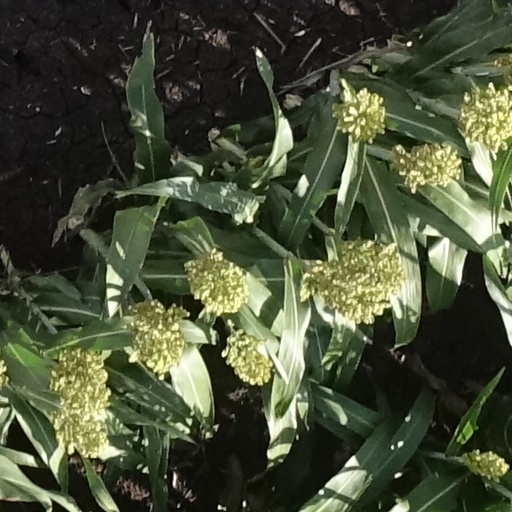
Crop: sorghum